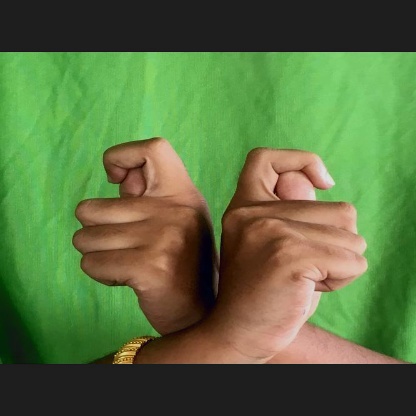
Mudra: Berunda